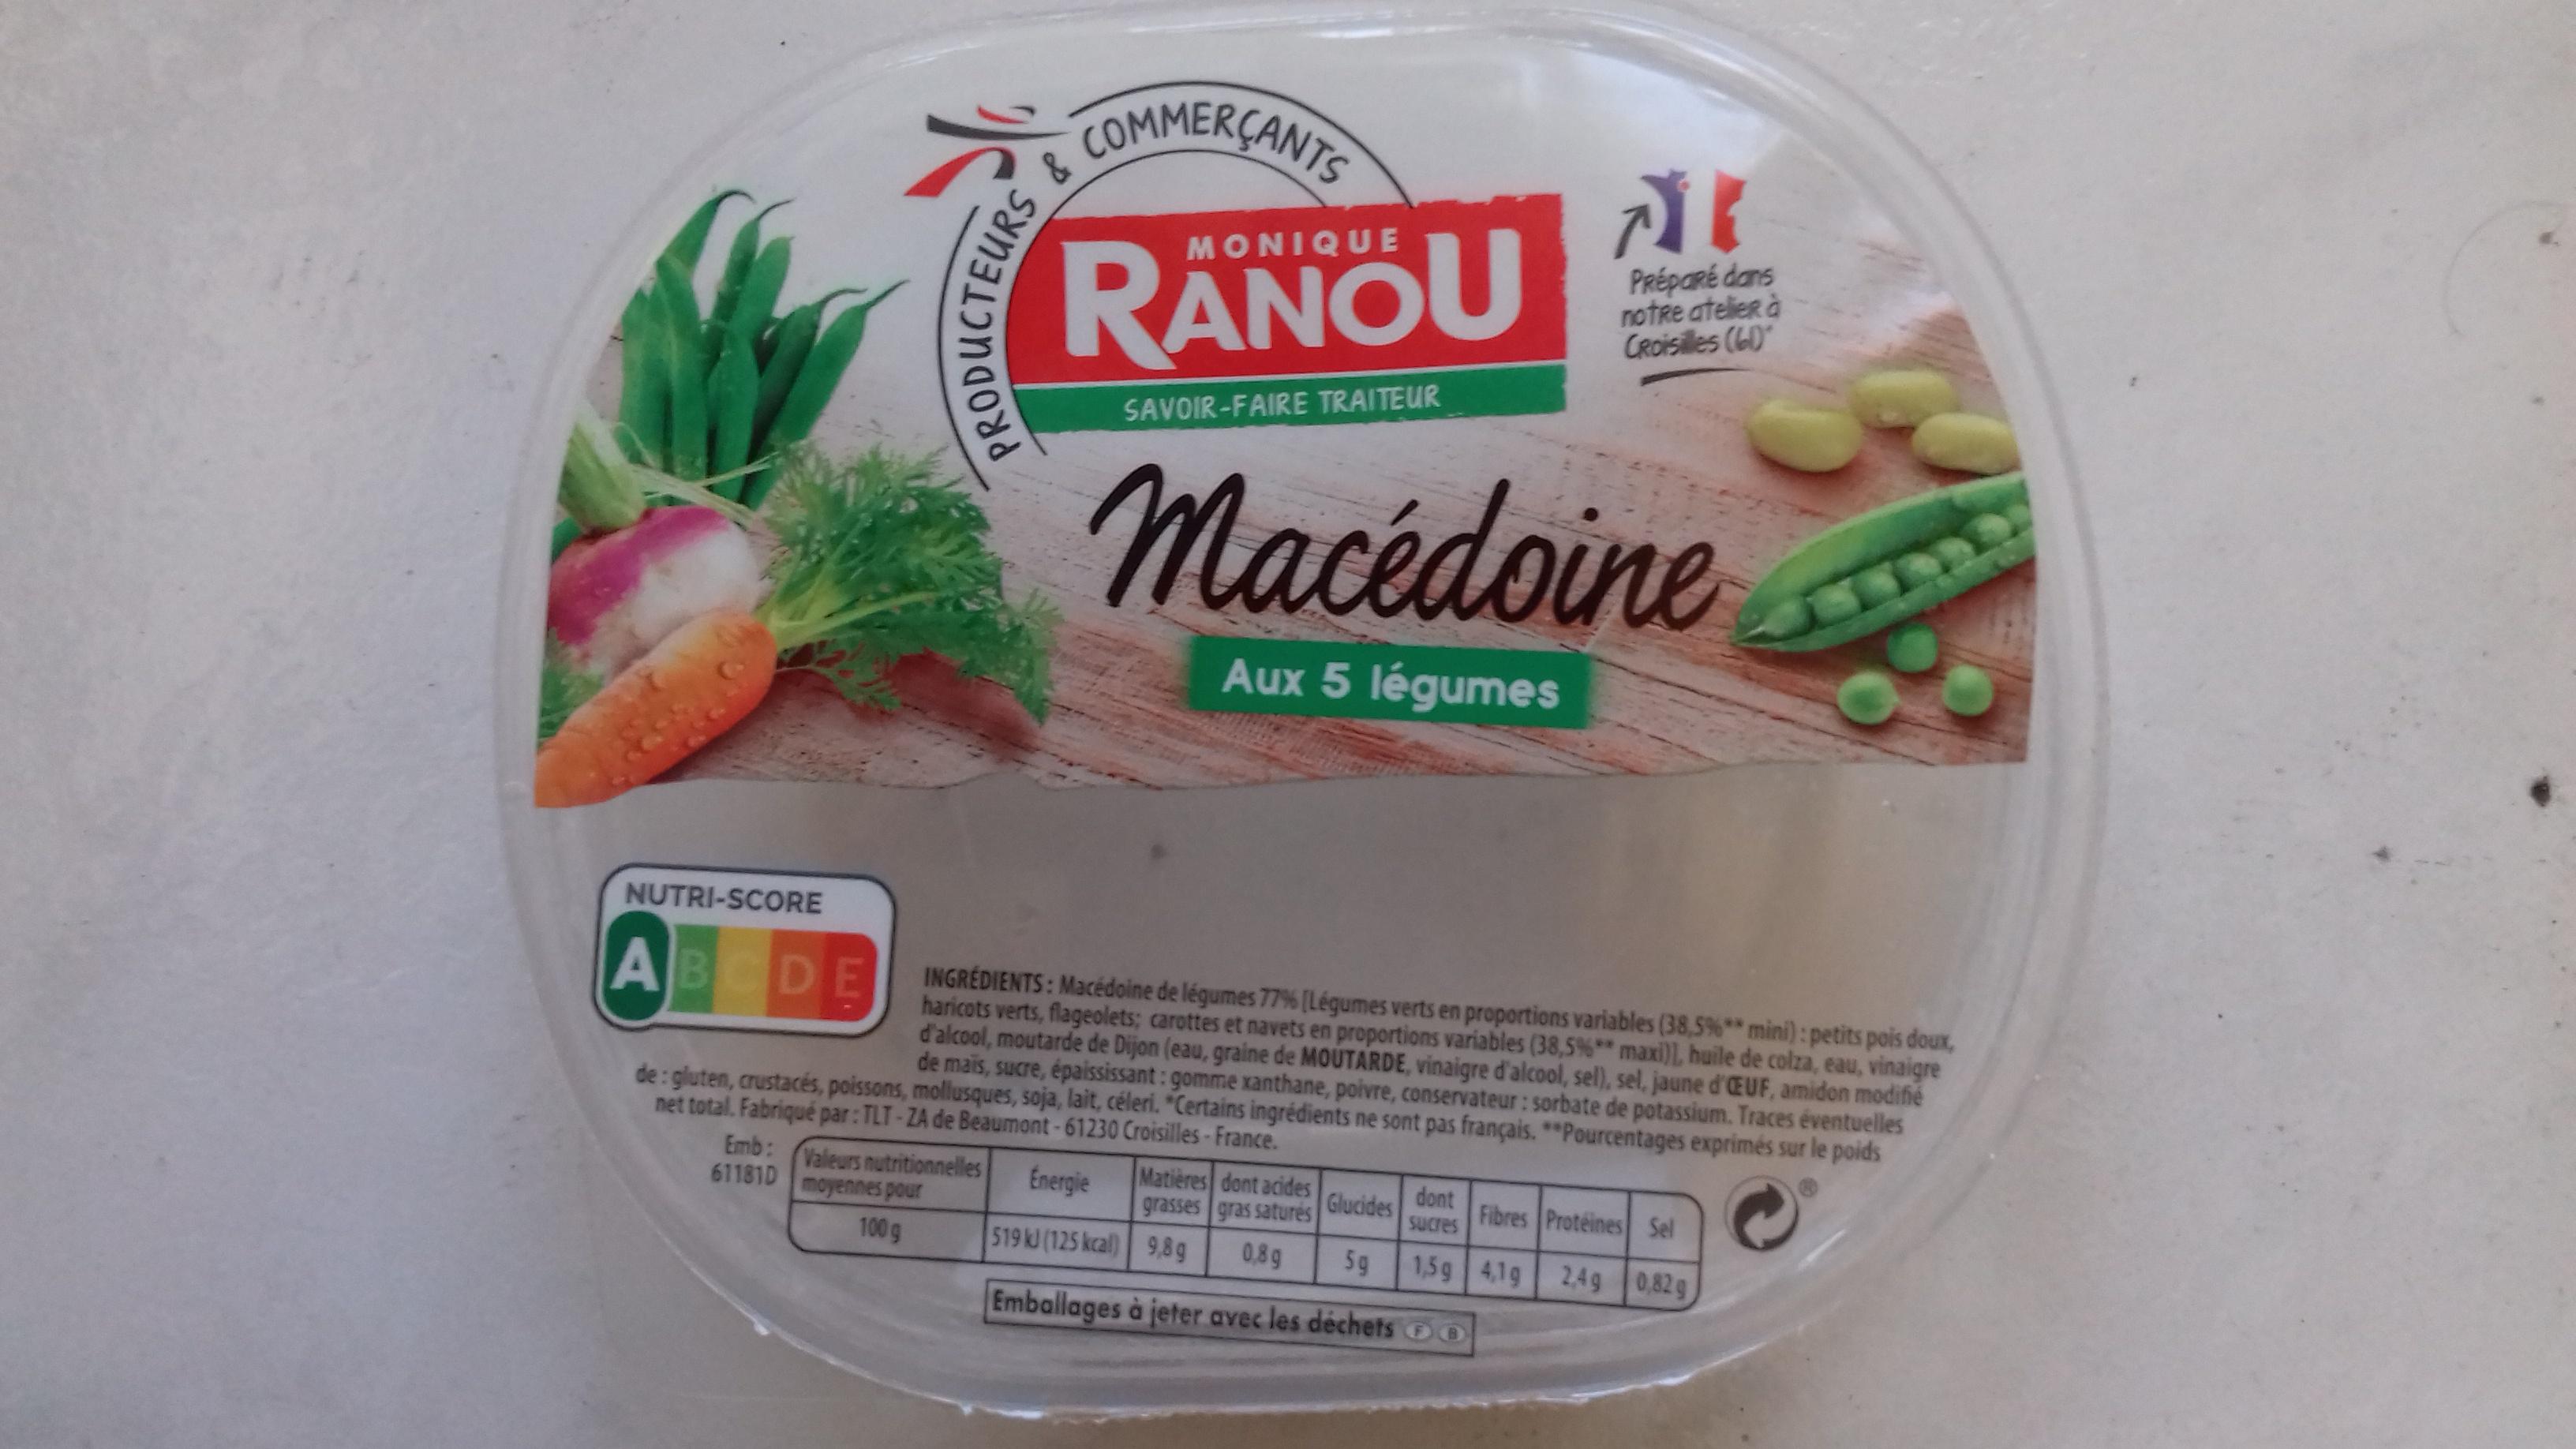
Nutri-Score label: nutriscore-a